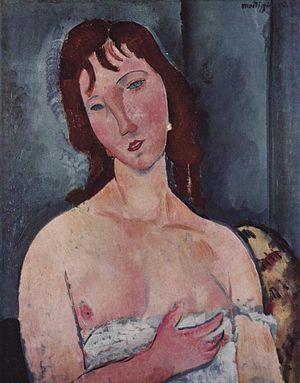
Chaïm Soutine est un peintre juif russe émigré en France, né en 1893 ou 1894 dans le village de Smilovitchi, à cette époque dans l'Empire russe, et mort à Paris le 9 août 1943.